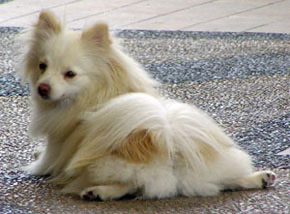
Animal: dog
Breed: pomeranian